Acacia parramattensis

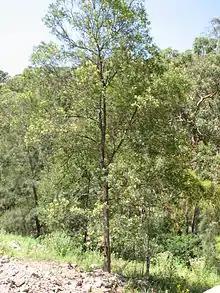
habit

Growing with an upright habit, "Acacia parramattensis" is a tall shrub or tree ranging from in height with smooth bark that can be dark green, dark brown or black. The branchlets are more or less terete (round in cross-section), sometimes with ridges. The tips of new growth are yellow and finely furry becoming smooth with age. The dark green and slightly rough leaves are joined to the stem by a long petiole and are finely divided or bipinnate—that is, each leaf has 3–16 pairs of long pinnae (leaflets) arising from it, and each of these pinnae has anywhere from 14 to 62 (most commonly 20 to 40) pairs of pinnules off it. Each pinnule is 2 to 7 (rarely 9) mm long and 0.5–1 mm wide and linear or cultrate in shape.